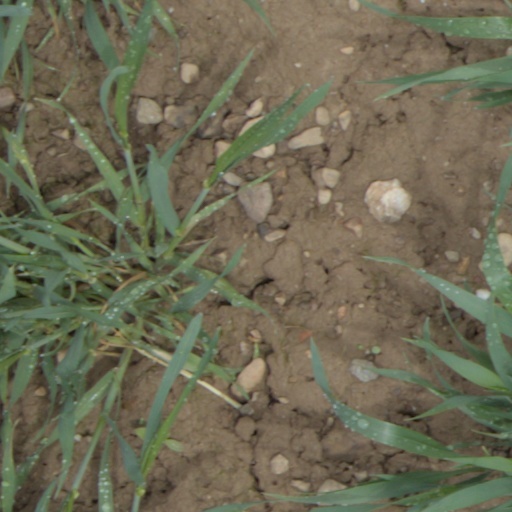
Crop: wheat